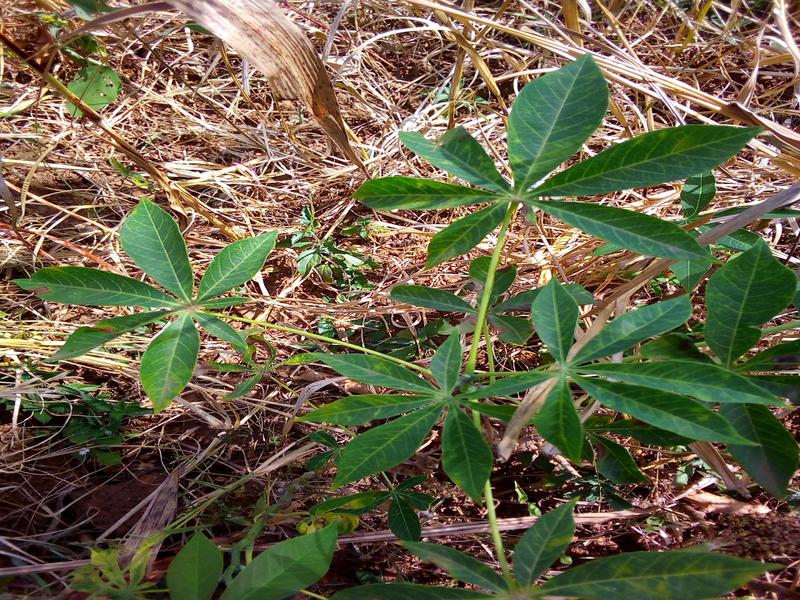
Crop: cassava
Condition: brown_streak_disease